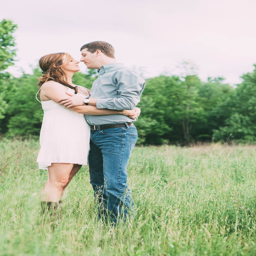
a white summer dress with leather boots is the perfect outfit for your engagement session .